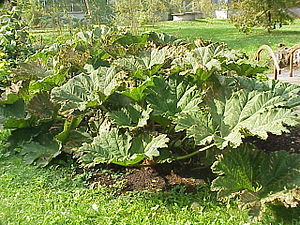
Gunnera-ordenen
Mammutblad er den karakteristiske plante i ordenen.
Gunnera-ordenen har følgende fællestræk: De indeholder ellaginsyre. I sikarrene findes plastider med proteinkrystalloider og stivelse. Bladene er håndnervede med tandet rand. Blomsterne er enten rent hanlige eller rent hunlige. Ordenen rummer kun de to nævnte familier.